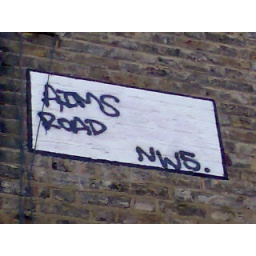
Kentish Town street sign - in graffiti.